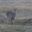
Label: deer